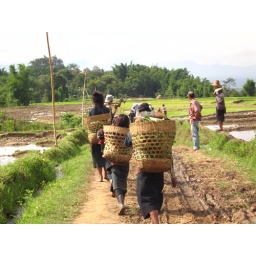
they're walking from the market back up to their villages up in the hill